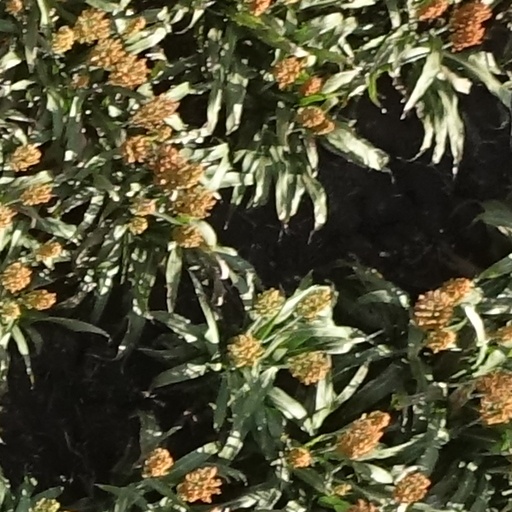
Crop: sorghum